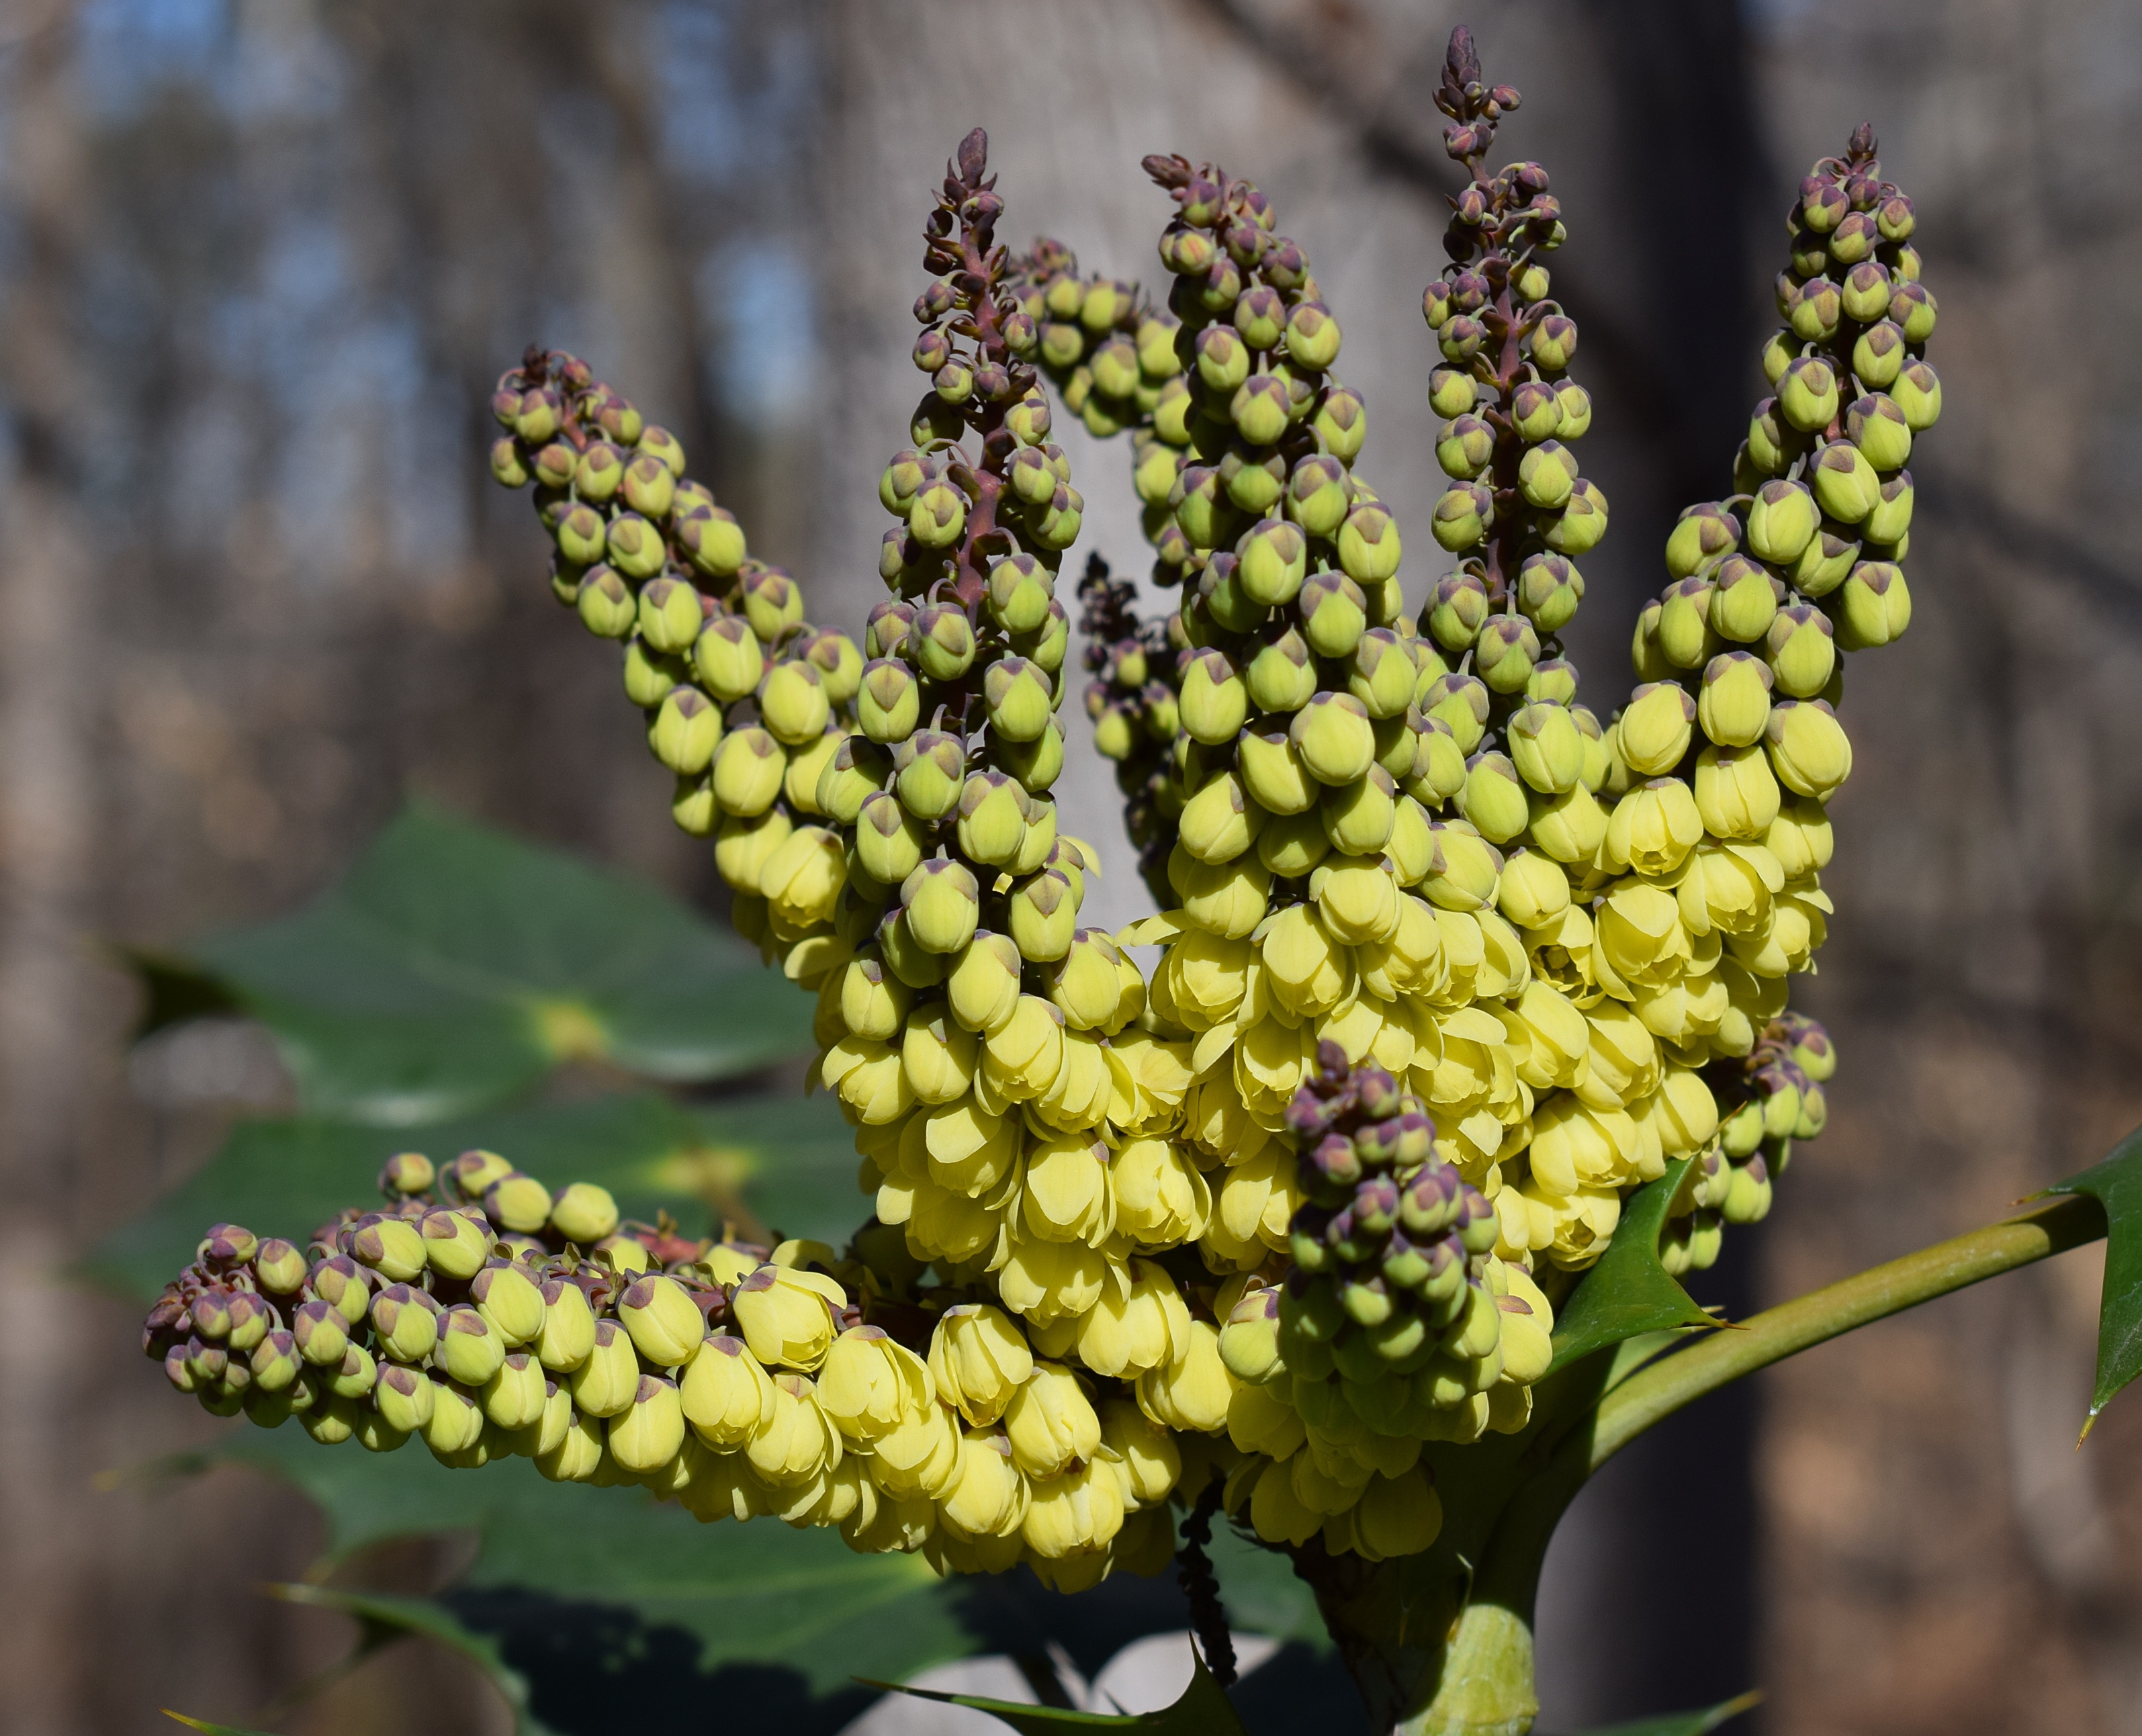
tree, nature, blossom, winter, plant, fruit, leaf, flower, purple, bloom, pollen, food, produce, crop, evergreen, botany, yellow, agriculture, flora, wildflower, leaves, holly, shrub, buds, ornamental, february, macro photography, mahonia, flowering plant, flower buds, land plant, holly flower opened